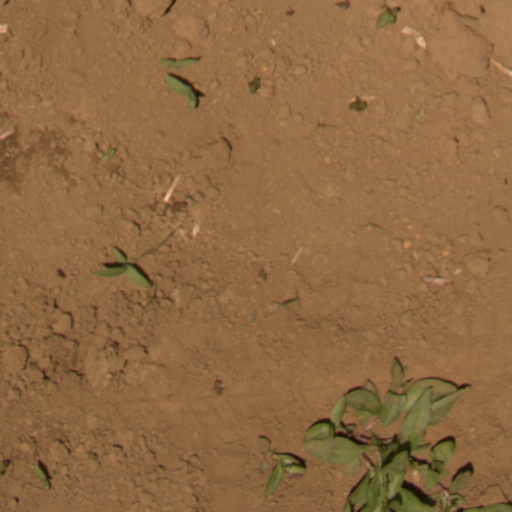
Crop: Jerusalem artichoke